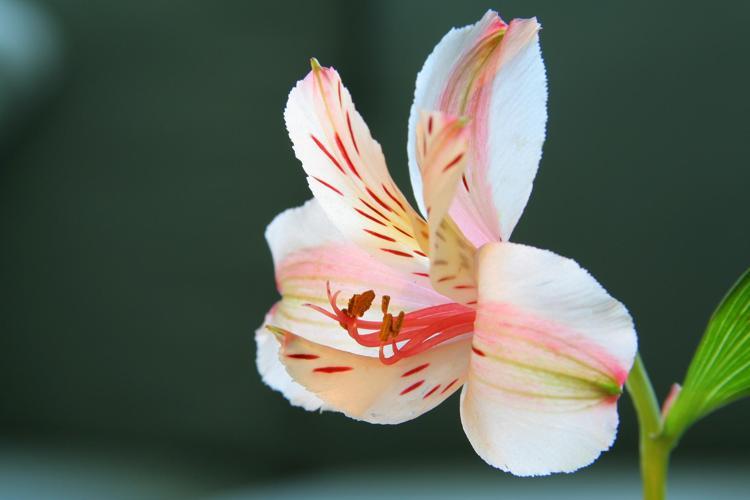
Label: peruvian lily